Antonietta De Pace

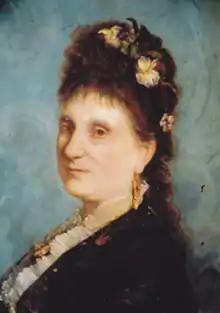
Antonietta De Pace (1818–1893) portrait at Gallipoli museum

De Pace was born in Gallipoli, in February 1818. She was the daughter of wealthy Neapolitan banker Gregorio de Pace and Luisa Rocci Cerasoli.